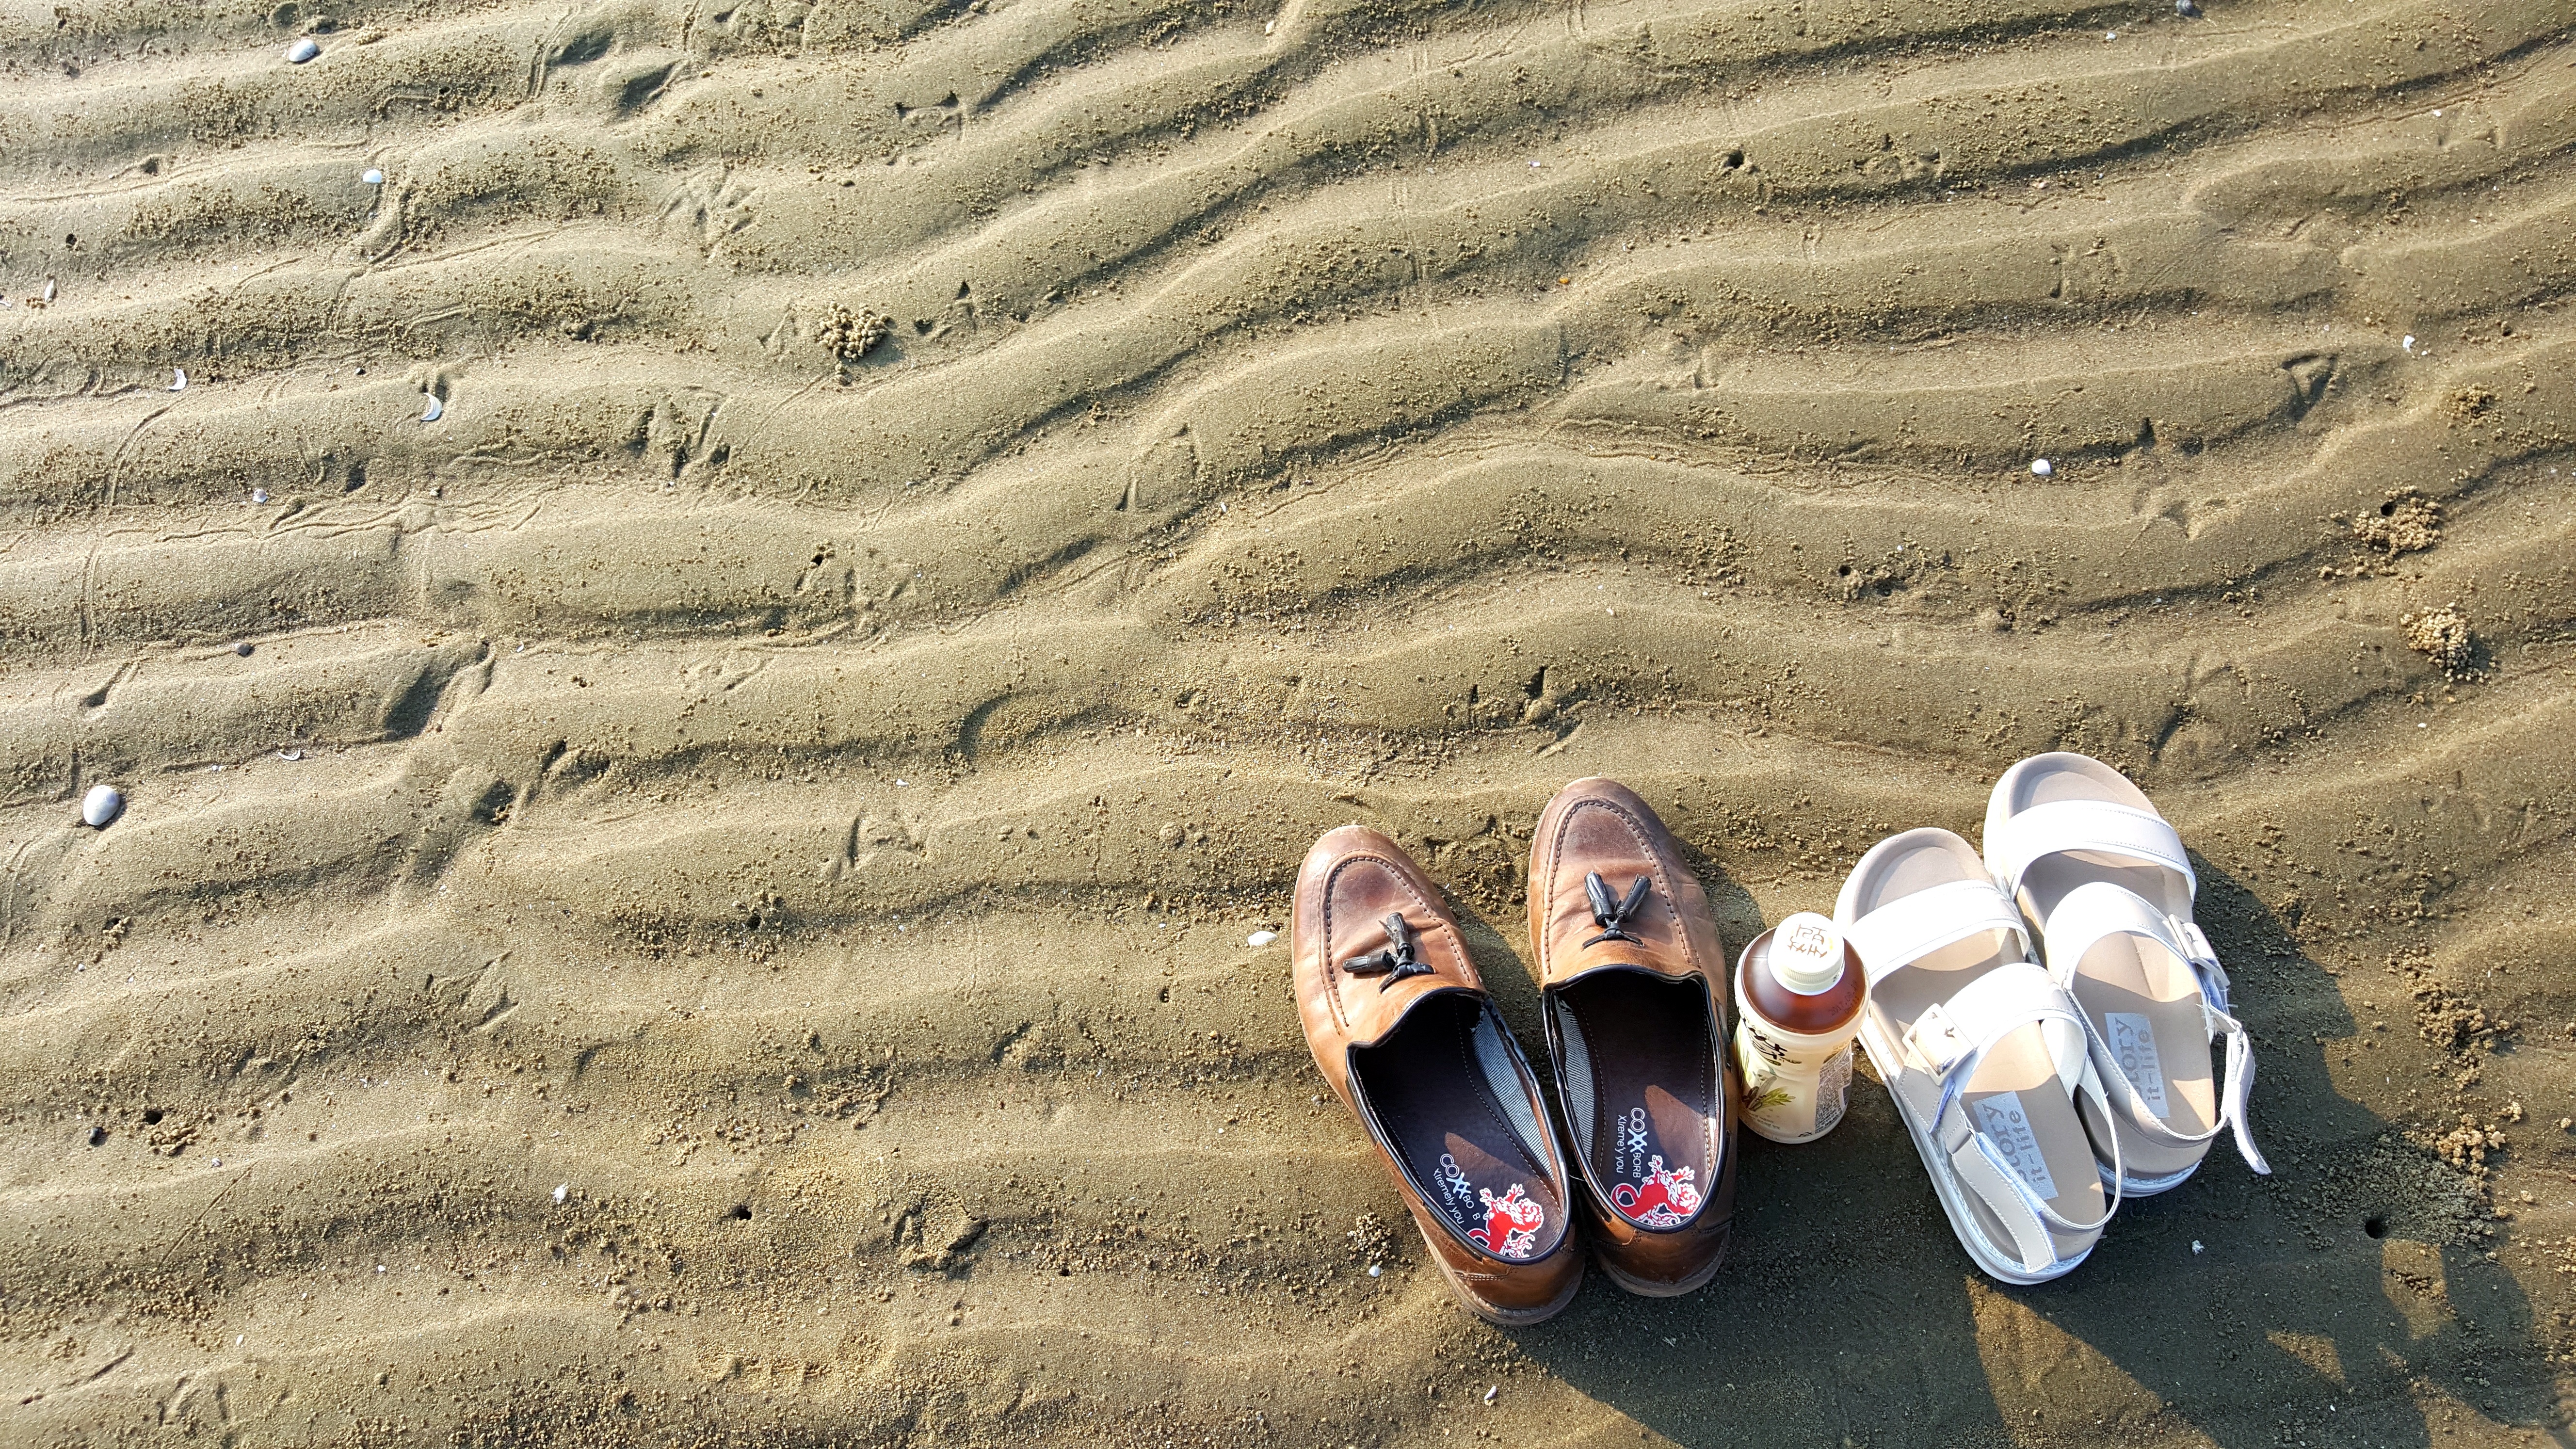
beach, landscape, sea, sand, shoe, leg, spring, shoes, footwear, bathing beach